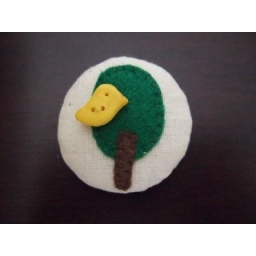
a yellow bird button in a pear tree!diametre: 3.7cm approx.Price: SOLDcontact: shoo7sg@yahoo.com.sg for any enquires or special requests. :)